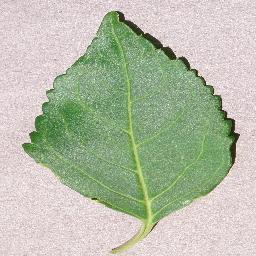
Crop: cherry
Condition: (including_sour)_healthy